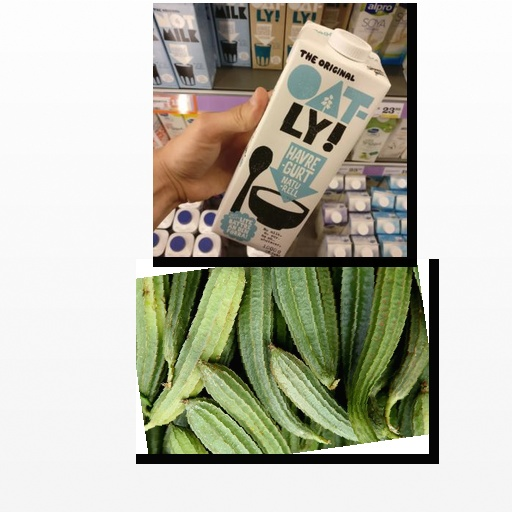
Food items: oat_yogurt, ridge_gourd